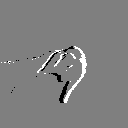
ASL letter: j